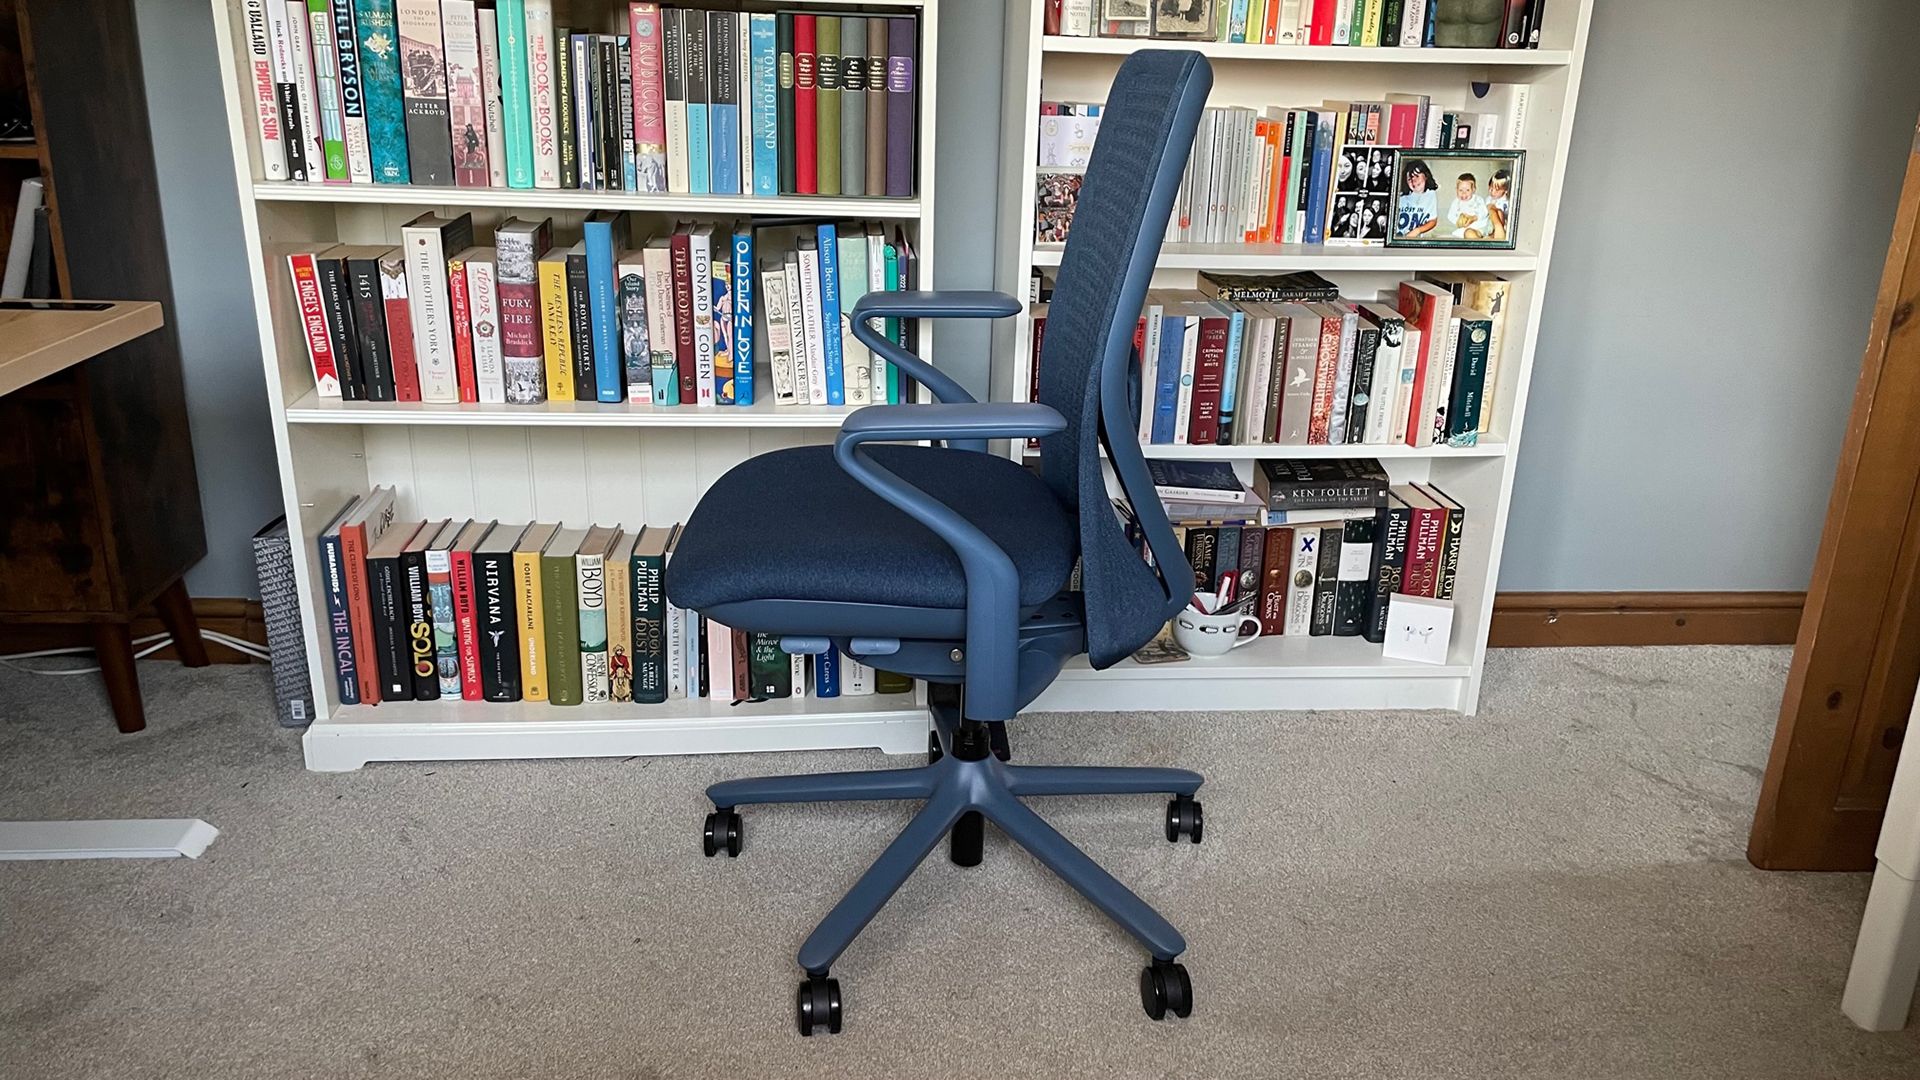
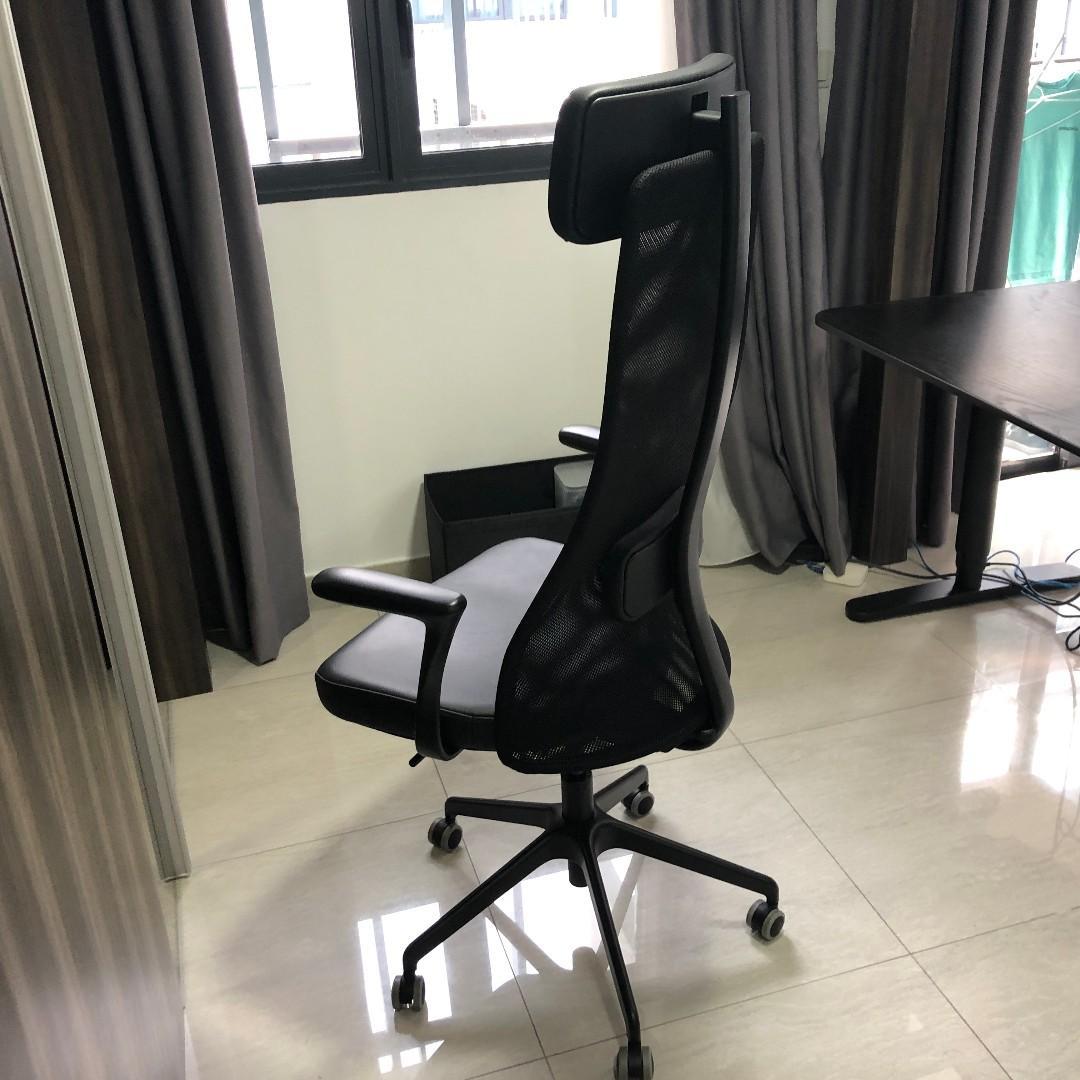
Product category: items_chair
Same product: no